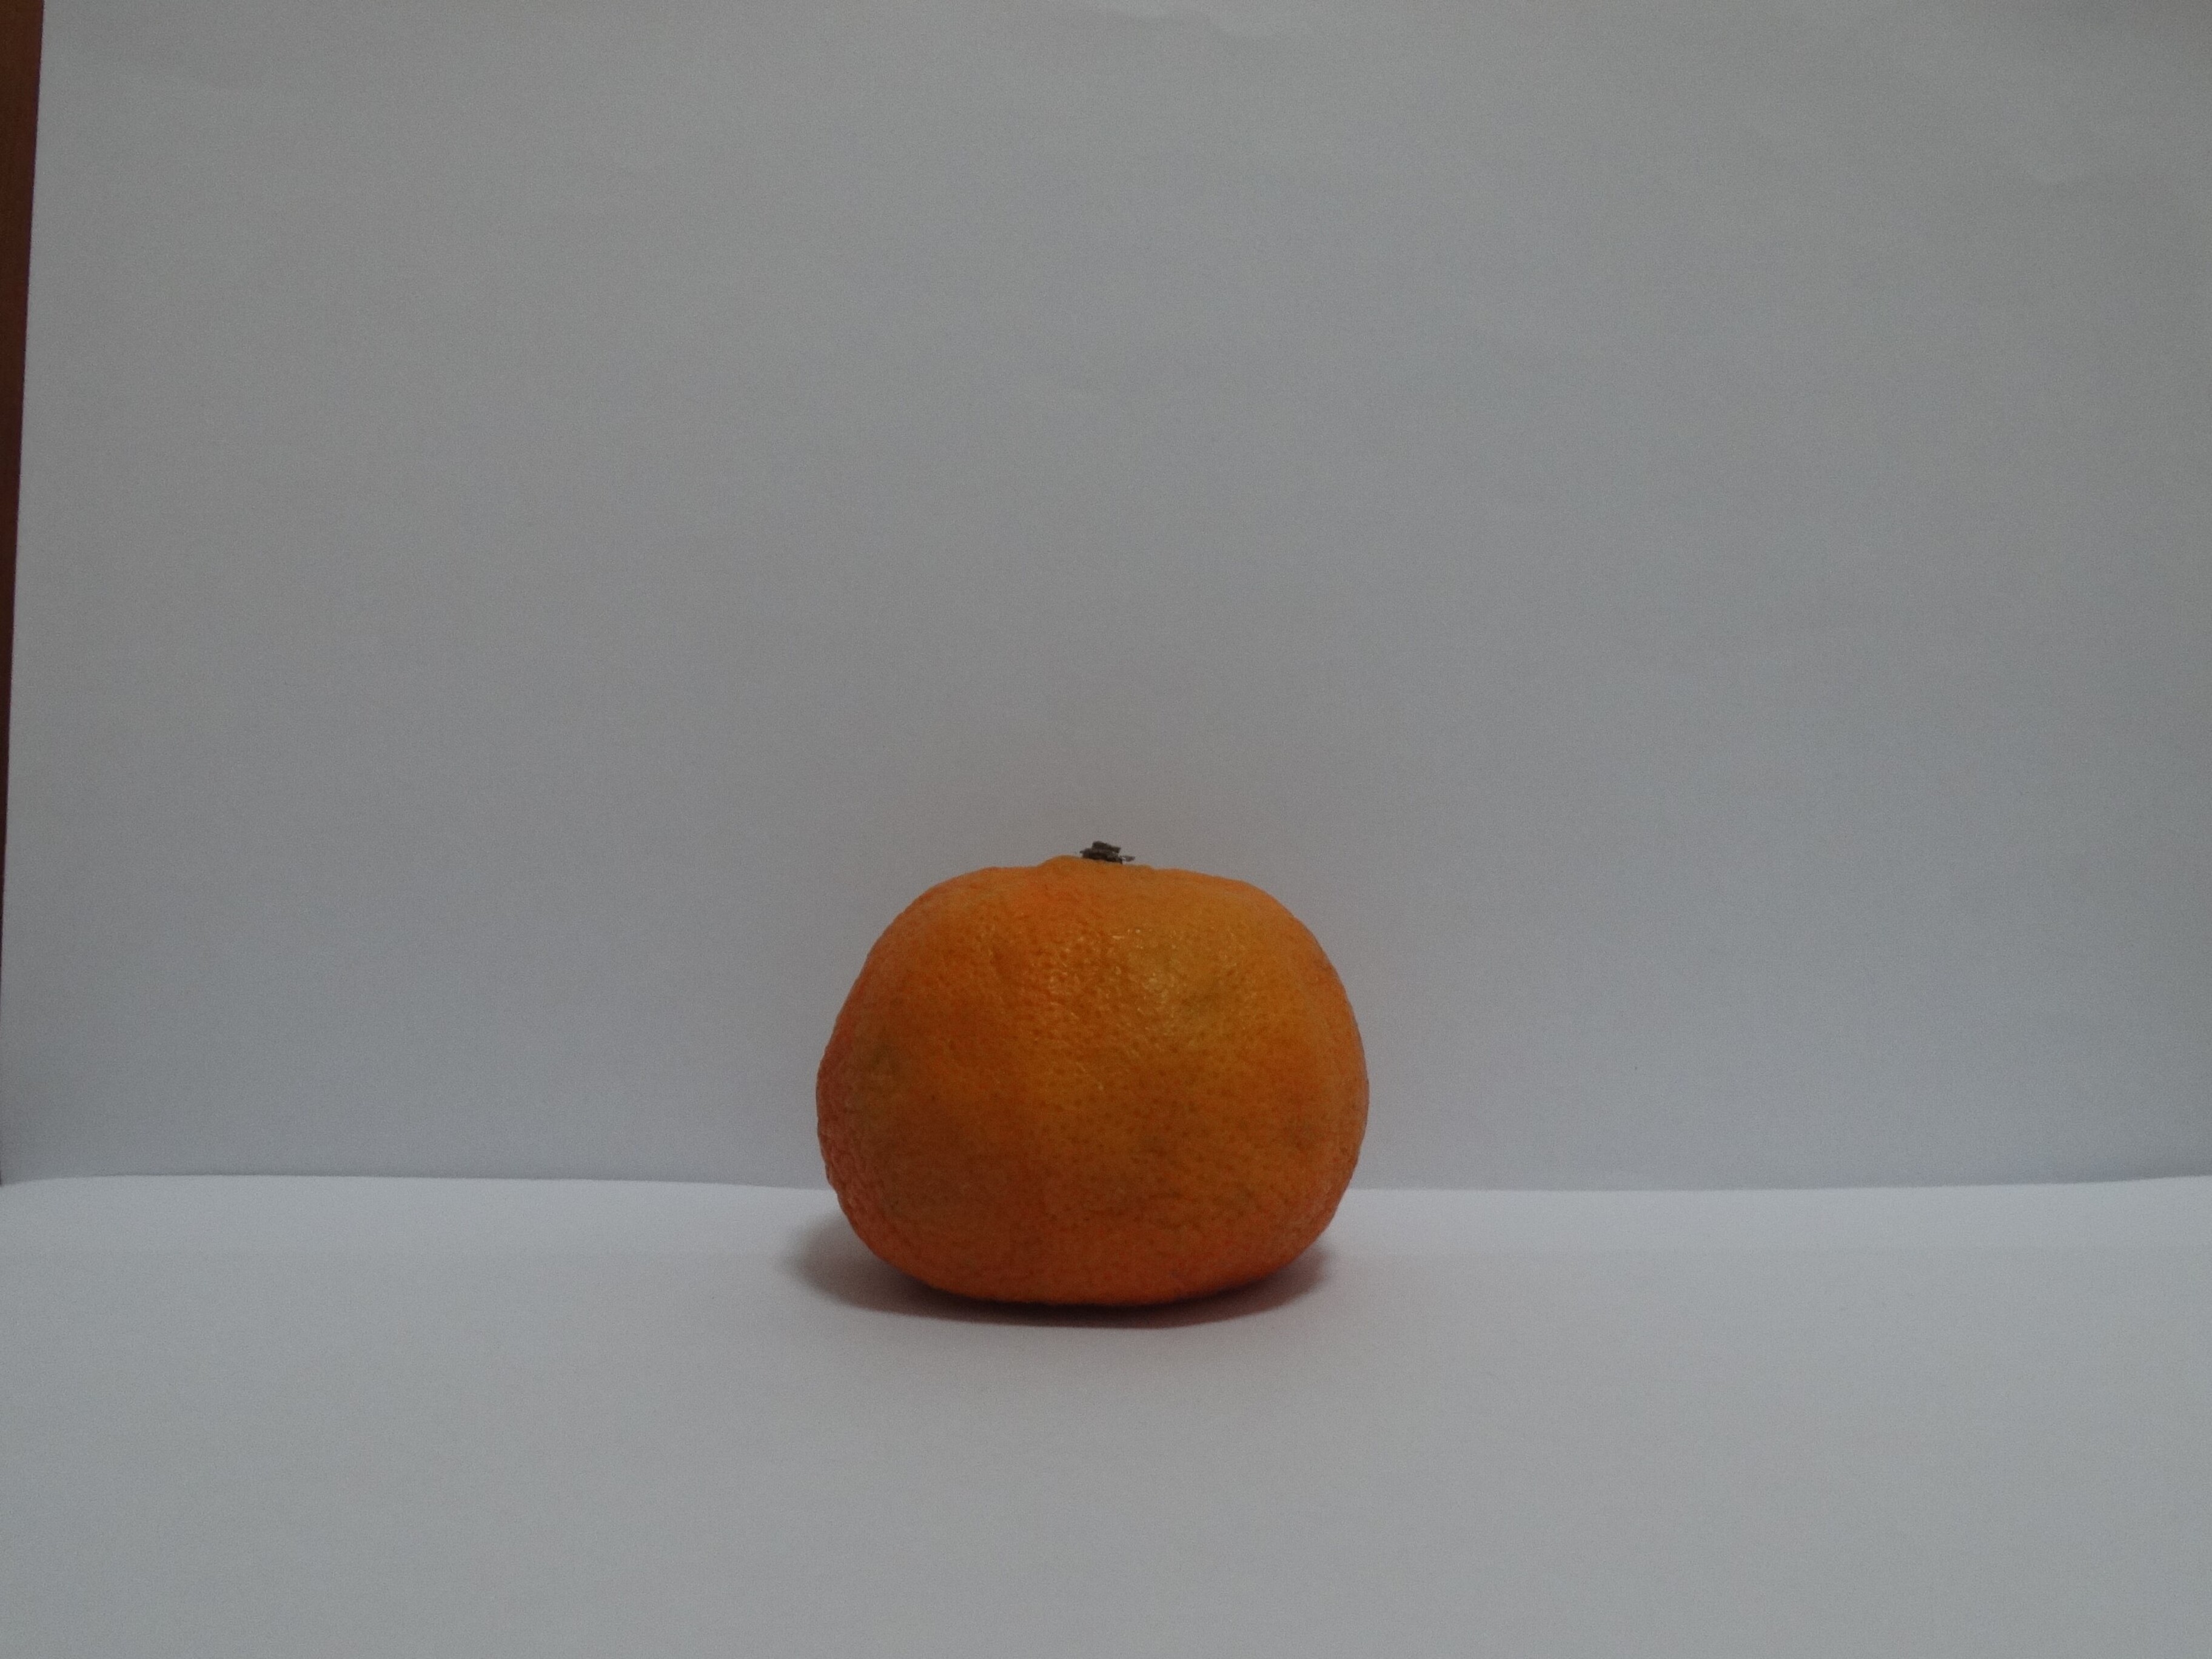
Citrus fruit variety: murcott